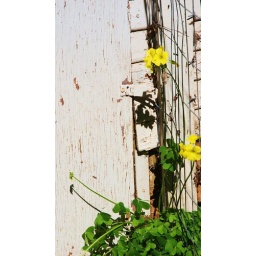
against peeling white paint wall